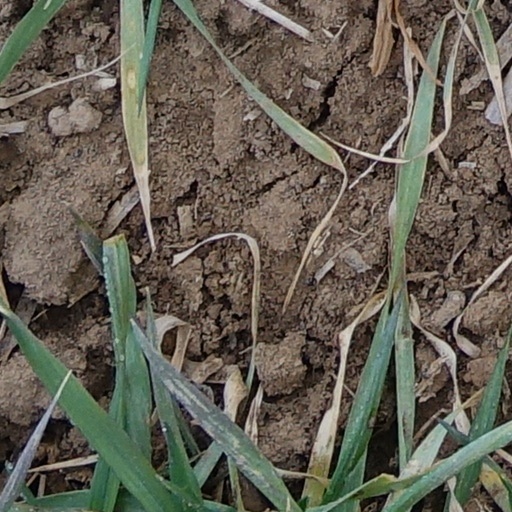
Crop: wheat